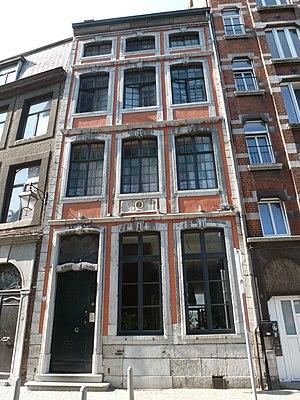
La rue Donceel est une rue ancienne du centre de Liège située devant la collégiale Saint-Denis.
La maison À l'Anneau d'Or est une ancienne maison de commerce érigée en 1754 et située dans le centre historique de la ville de Liège en Belgique.
Cette page regroupe une partie du patrimoine immobilier classé de la ville belge de Liège.